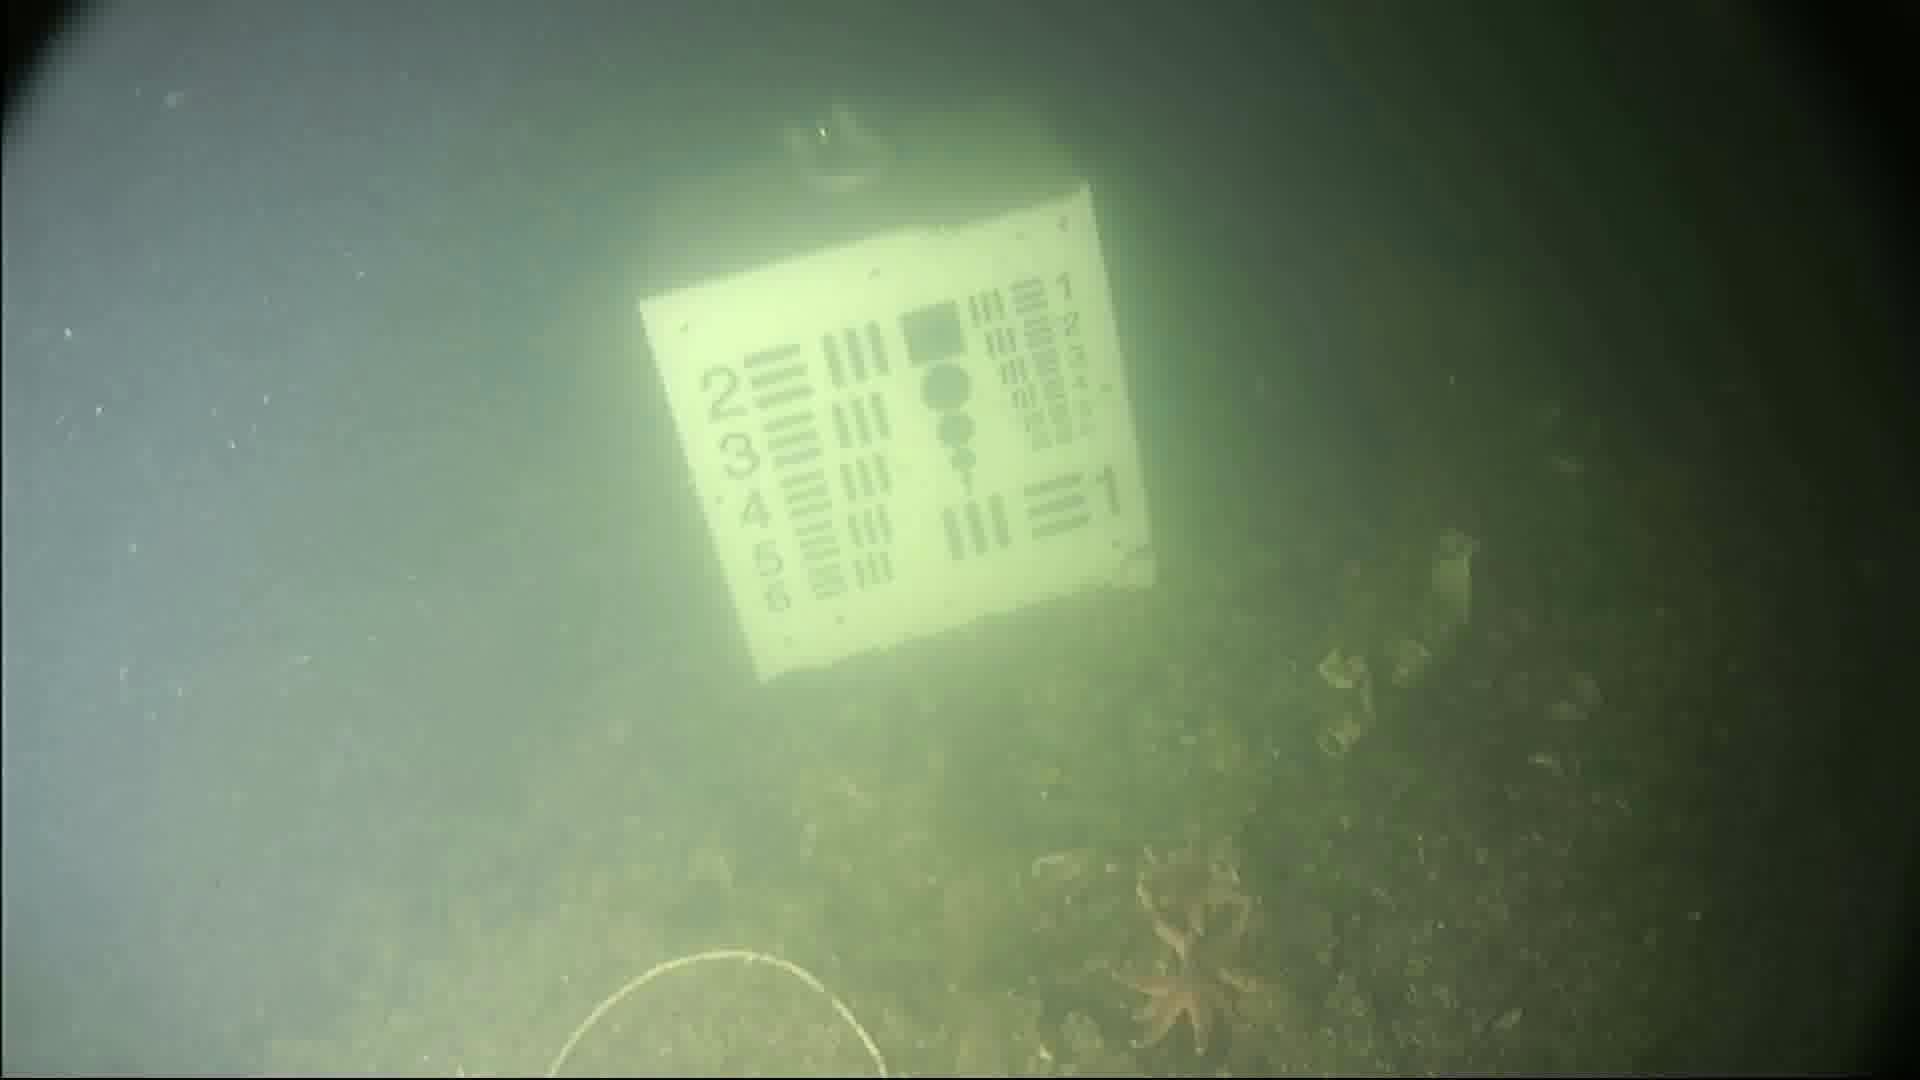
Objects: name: starfish